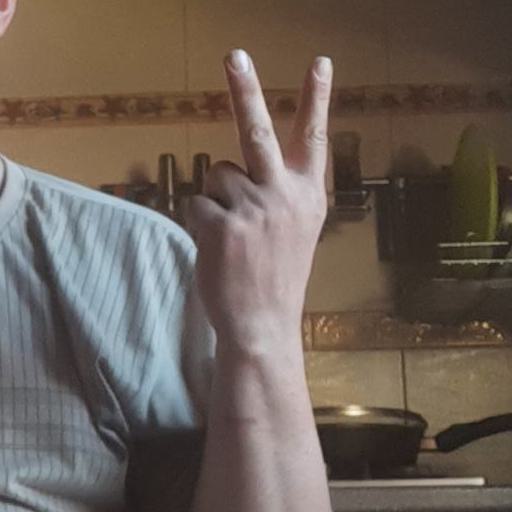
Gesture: peace_inverted